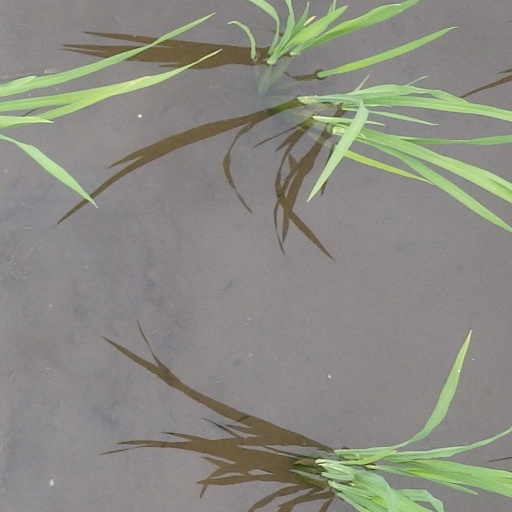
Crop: rice